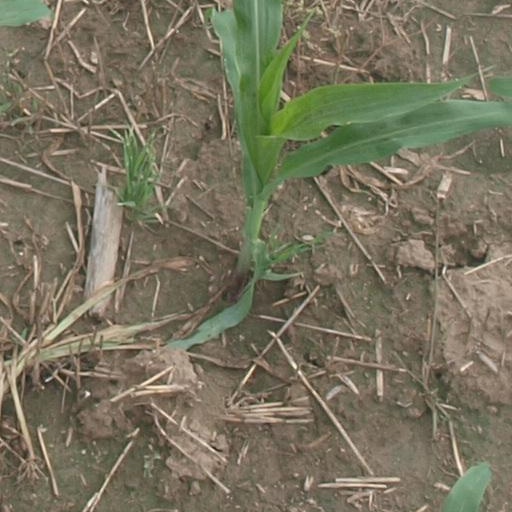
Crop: maize; corn